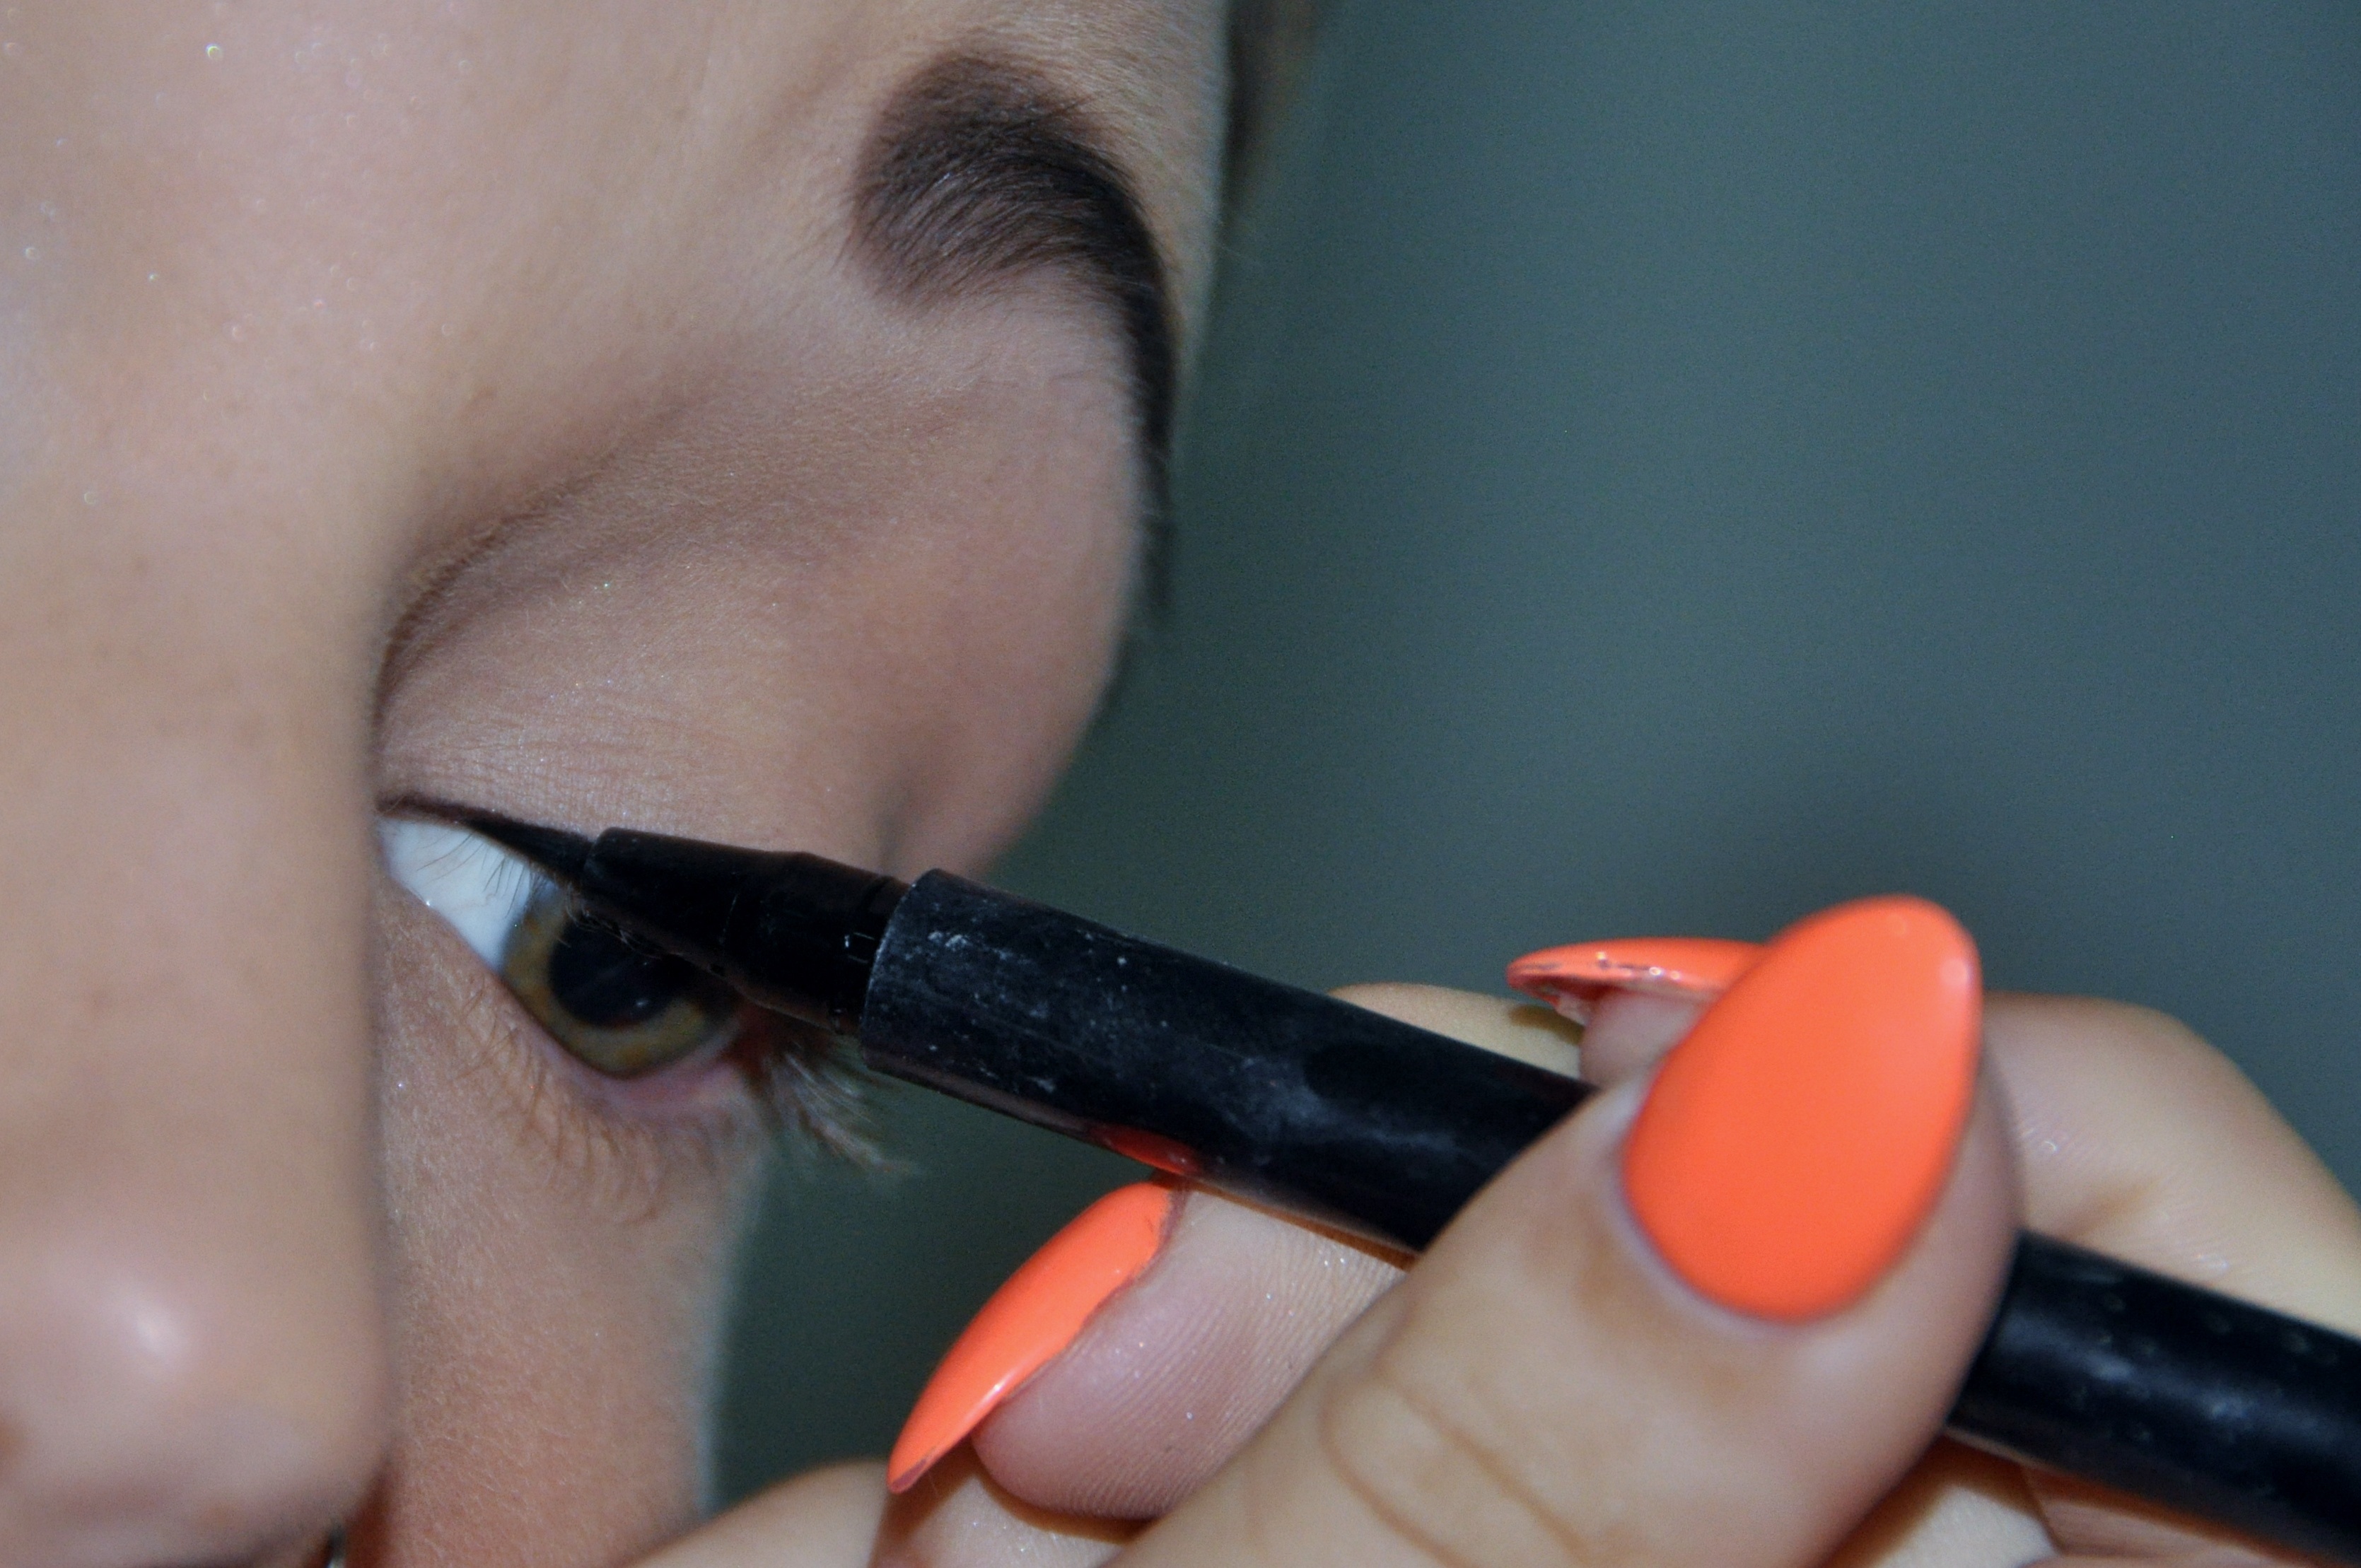
hand, woman, female, finger, color, blue, close, nail, lip, makeup, eyebrow, mouth, make up, eyelash, close up, human body, face, nose, cheek, eye, head, beauty, organ, cosmetics